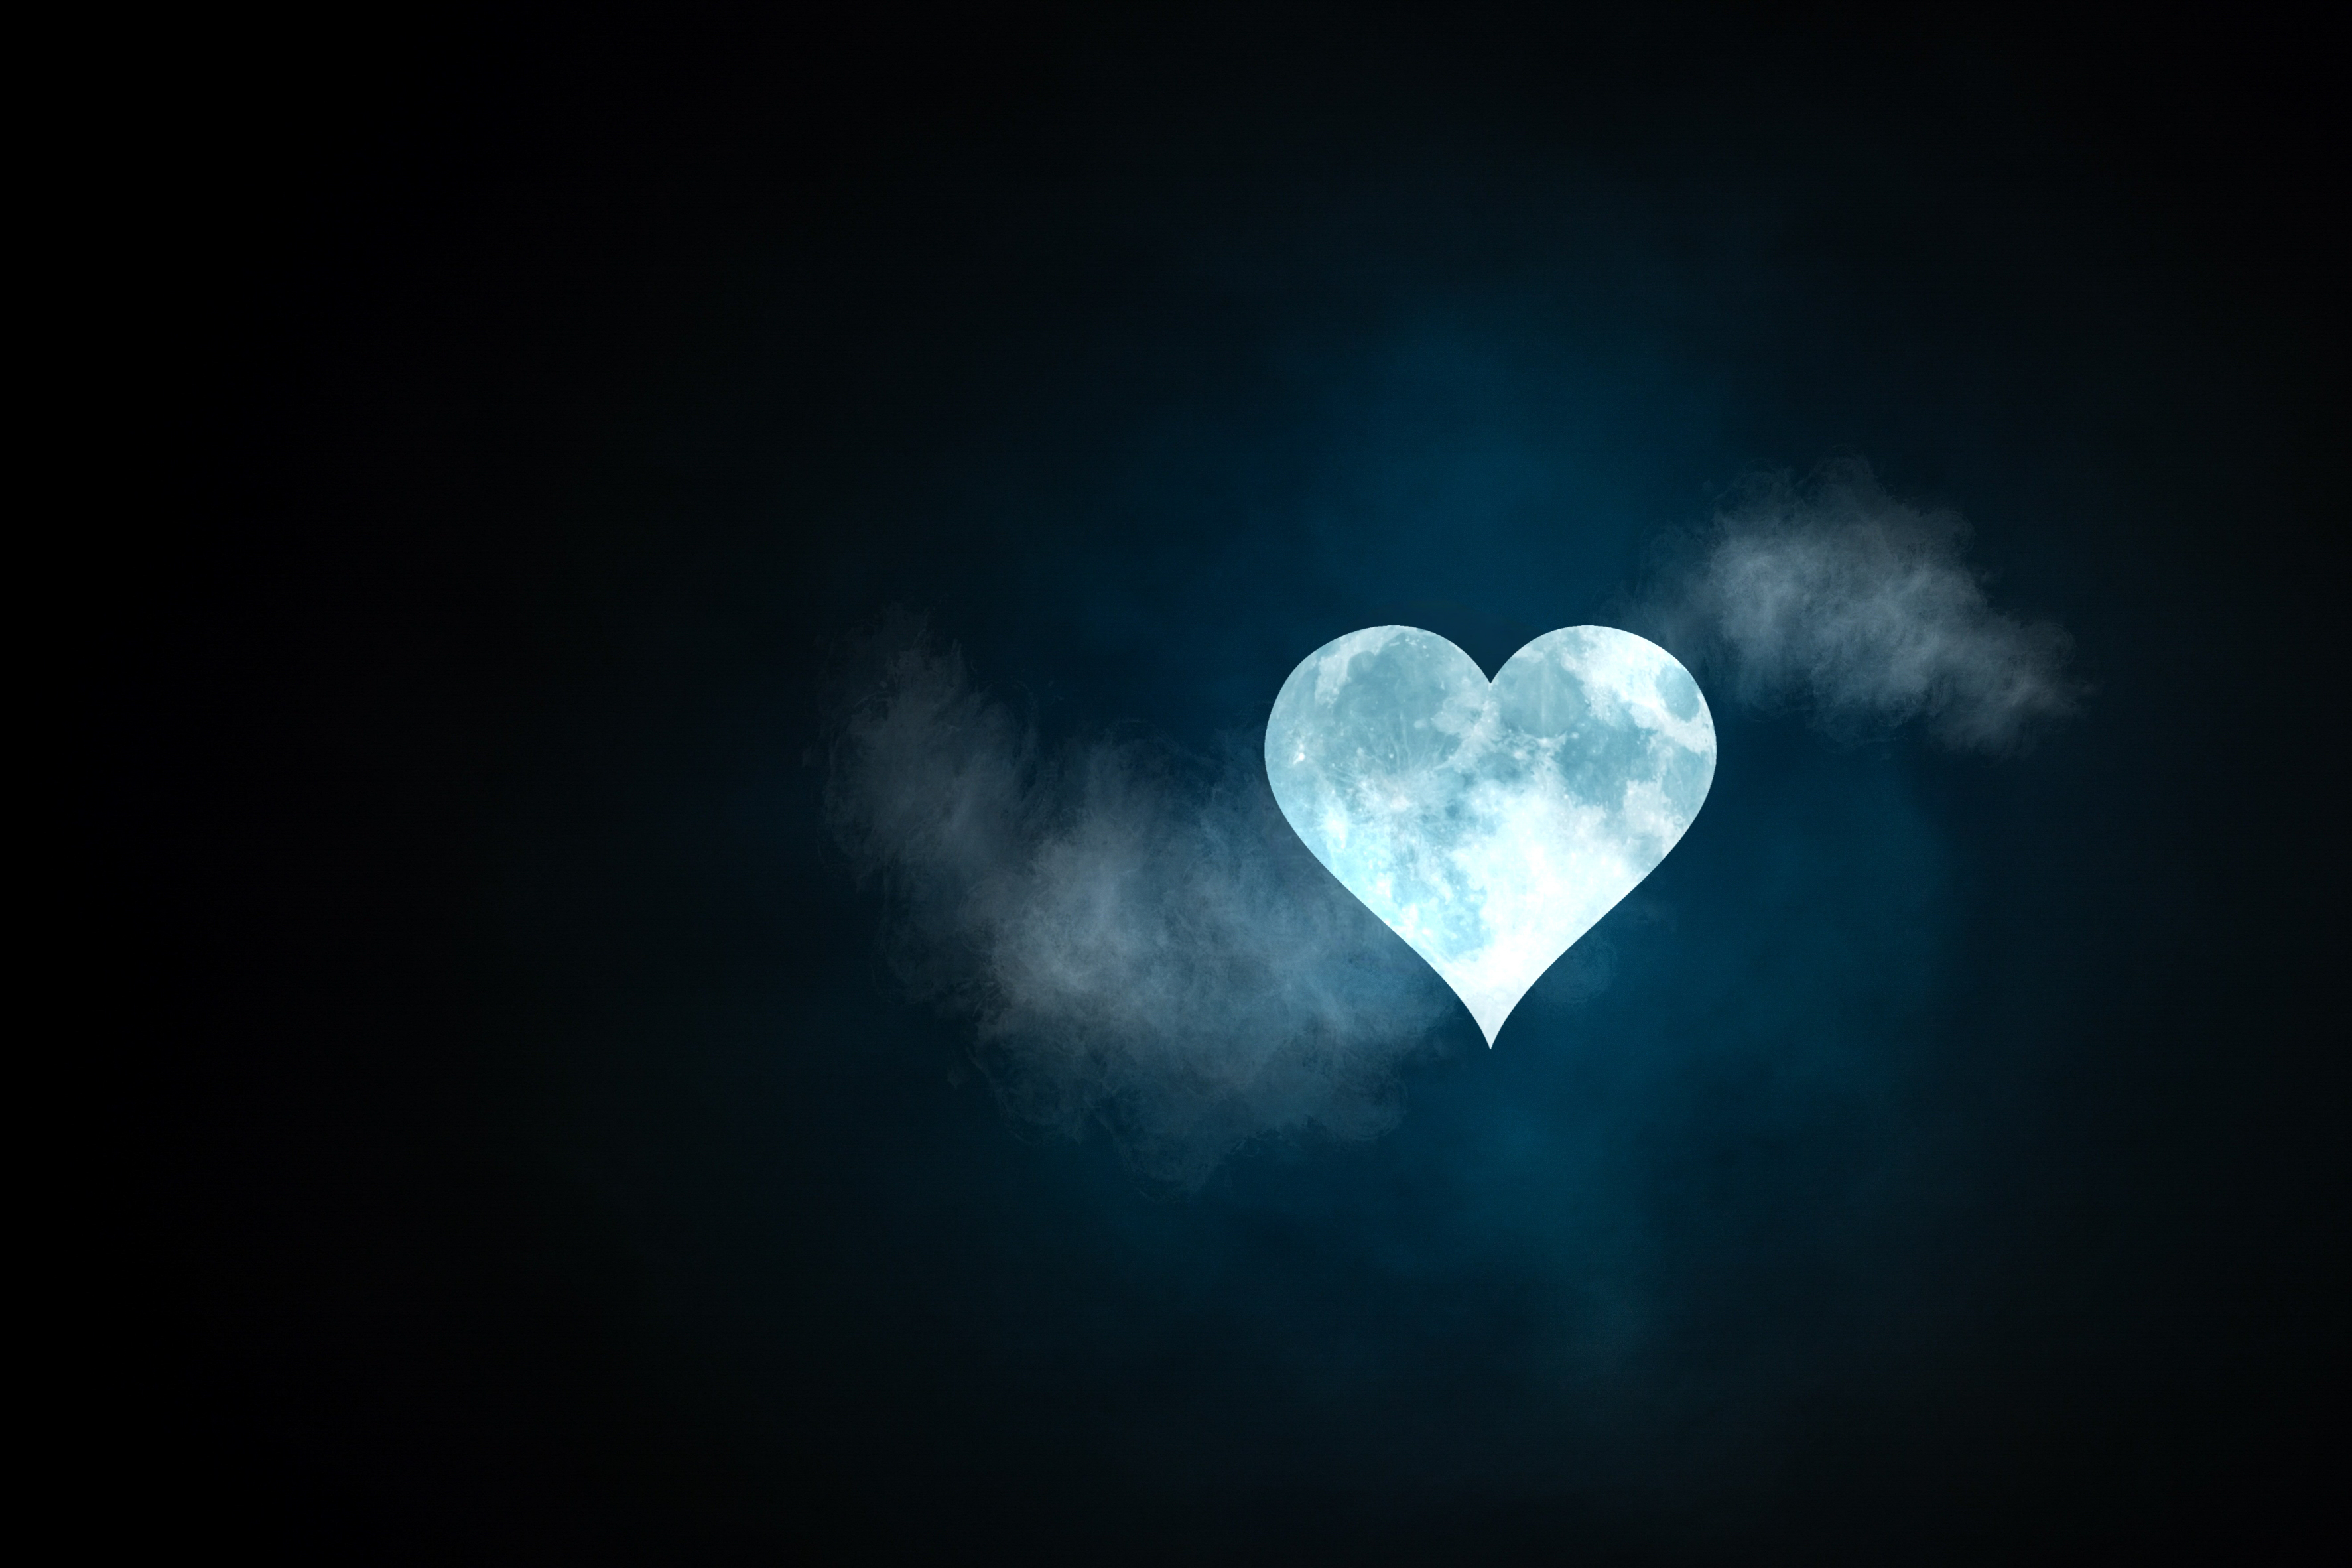
moon, love, heart, valentines, day, valentine, greeting, clouds, sky, romantic, dusk, sign, romance, magic, shape, light, blue, background, symbol, night, passion, marriage, glowing, poster, inscription, cloud, human body, flash photography, gesture, happy, font, electric blue, petal, event, art, midnight, meteorological phenomenon, monochrome photography, cumulus, darkness, macro photography, plant, monochrome, graphics, moonlight, still life photography, astronomical object, backlighting, circle, pattern, tree, valentine's day